Natan Yonatan

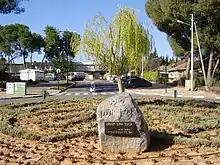
Natan Yonatan Square, in Yehud, Israel

Yonatan published his first poem, “When Ships Put Out to Sea”, during the Second World War, in 1940 at age 16 before the establishment of the State of Israel, and soon became one of modern Israel's most read and beloved poets. Notwithstanding the subtle complexity of his use of Hebrew's many registers and intertexts, Yonatan's lyricism lends itself to musical composition. Dozens of his poems have become traditional favorites, set to music by Israel's foremost songwriters and composers. Yonatan's poems are sung and broadcast for national occasions, both festive and mournful.